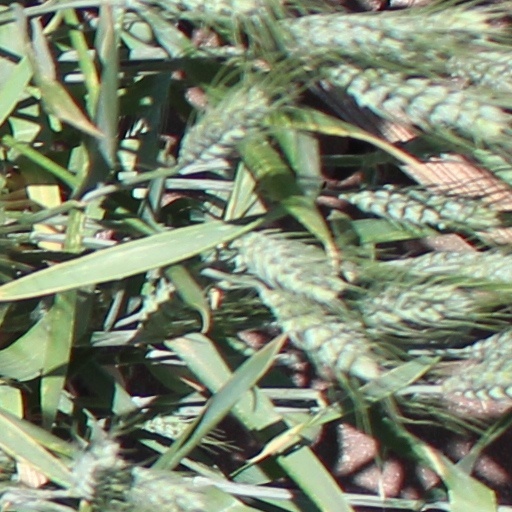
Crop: wheat